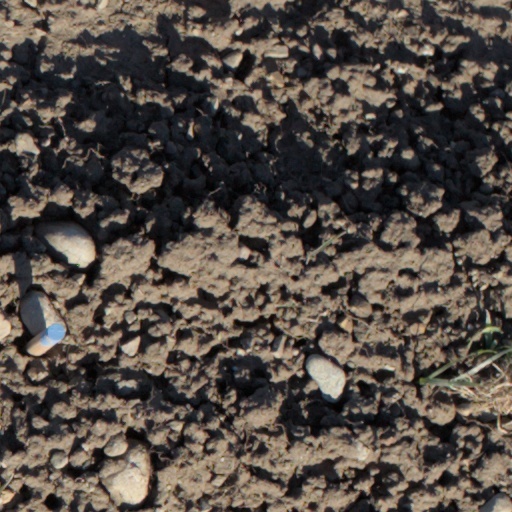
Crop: wheat